Universiti Malaysia Pahang Al-Sultan Abdullah

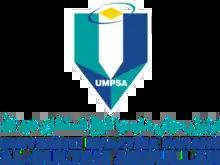
Emblem

Universiti Malaysia Pahang Al-Sultan Abdullah (formerly known as Universiti Malaysia Pahang, abbreviated as UMP), abbreviated as UMPSA, is a public technical university in Pahang, Malaysia. UMPSA was founded as University College of Engineering and Technology Malaysia, abbreviated as UTEC or KUKTEM.